Utisak nedelje

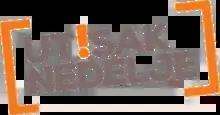
Official logo

Utisak nedelje (Impression of the Week) is a long-running Serbian political talk show hosted by Olja Bećković that airs live on TV channel Nova S.